Josh Sapan

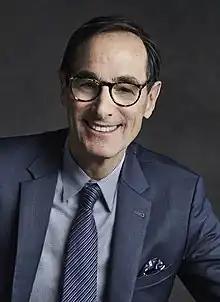
Sapan in 2022.

Josh Sapan (born 1950) is a media executive who served as the President and Chief Executive Officer of AMC Networks, as well as the Executive Vice Chairman.